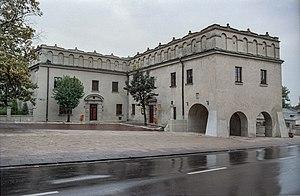
Opoczno est une ville dans la partie méridionale de la Pologne.